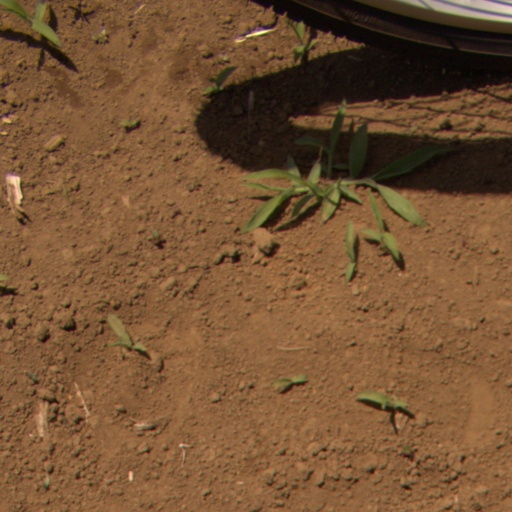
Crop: Jerusalem artichoke